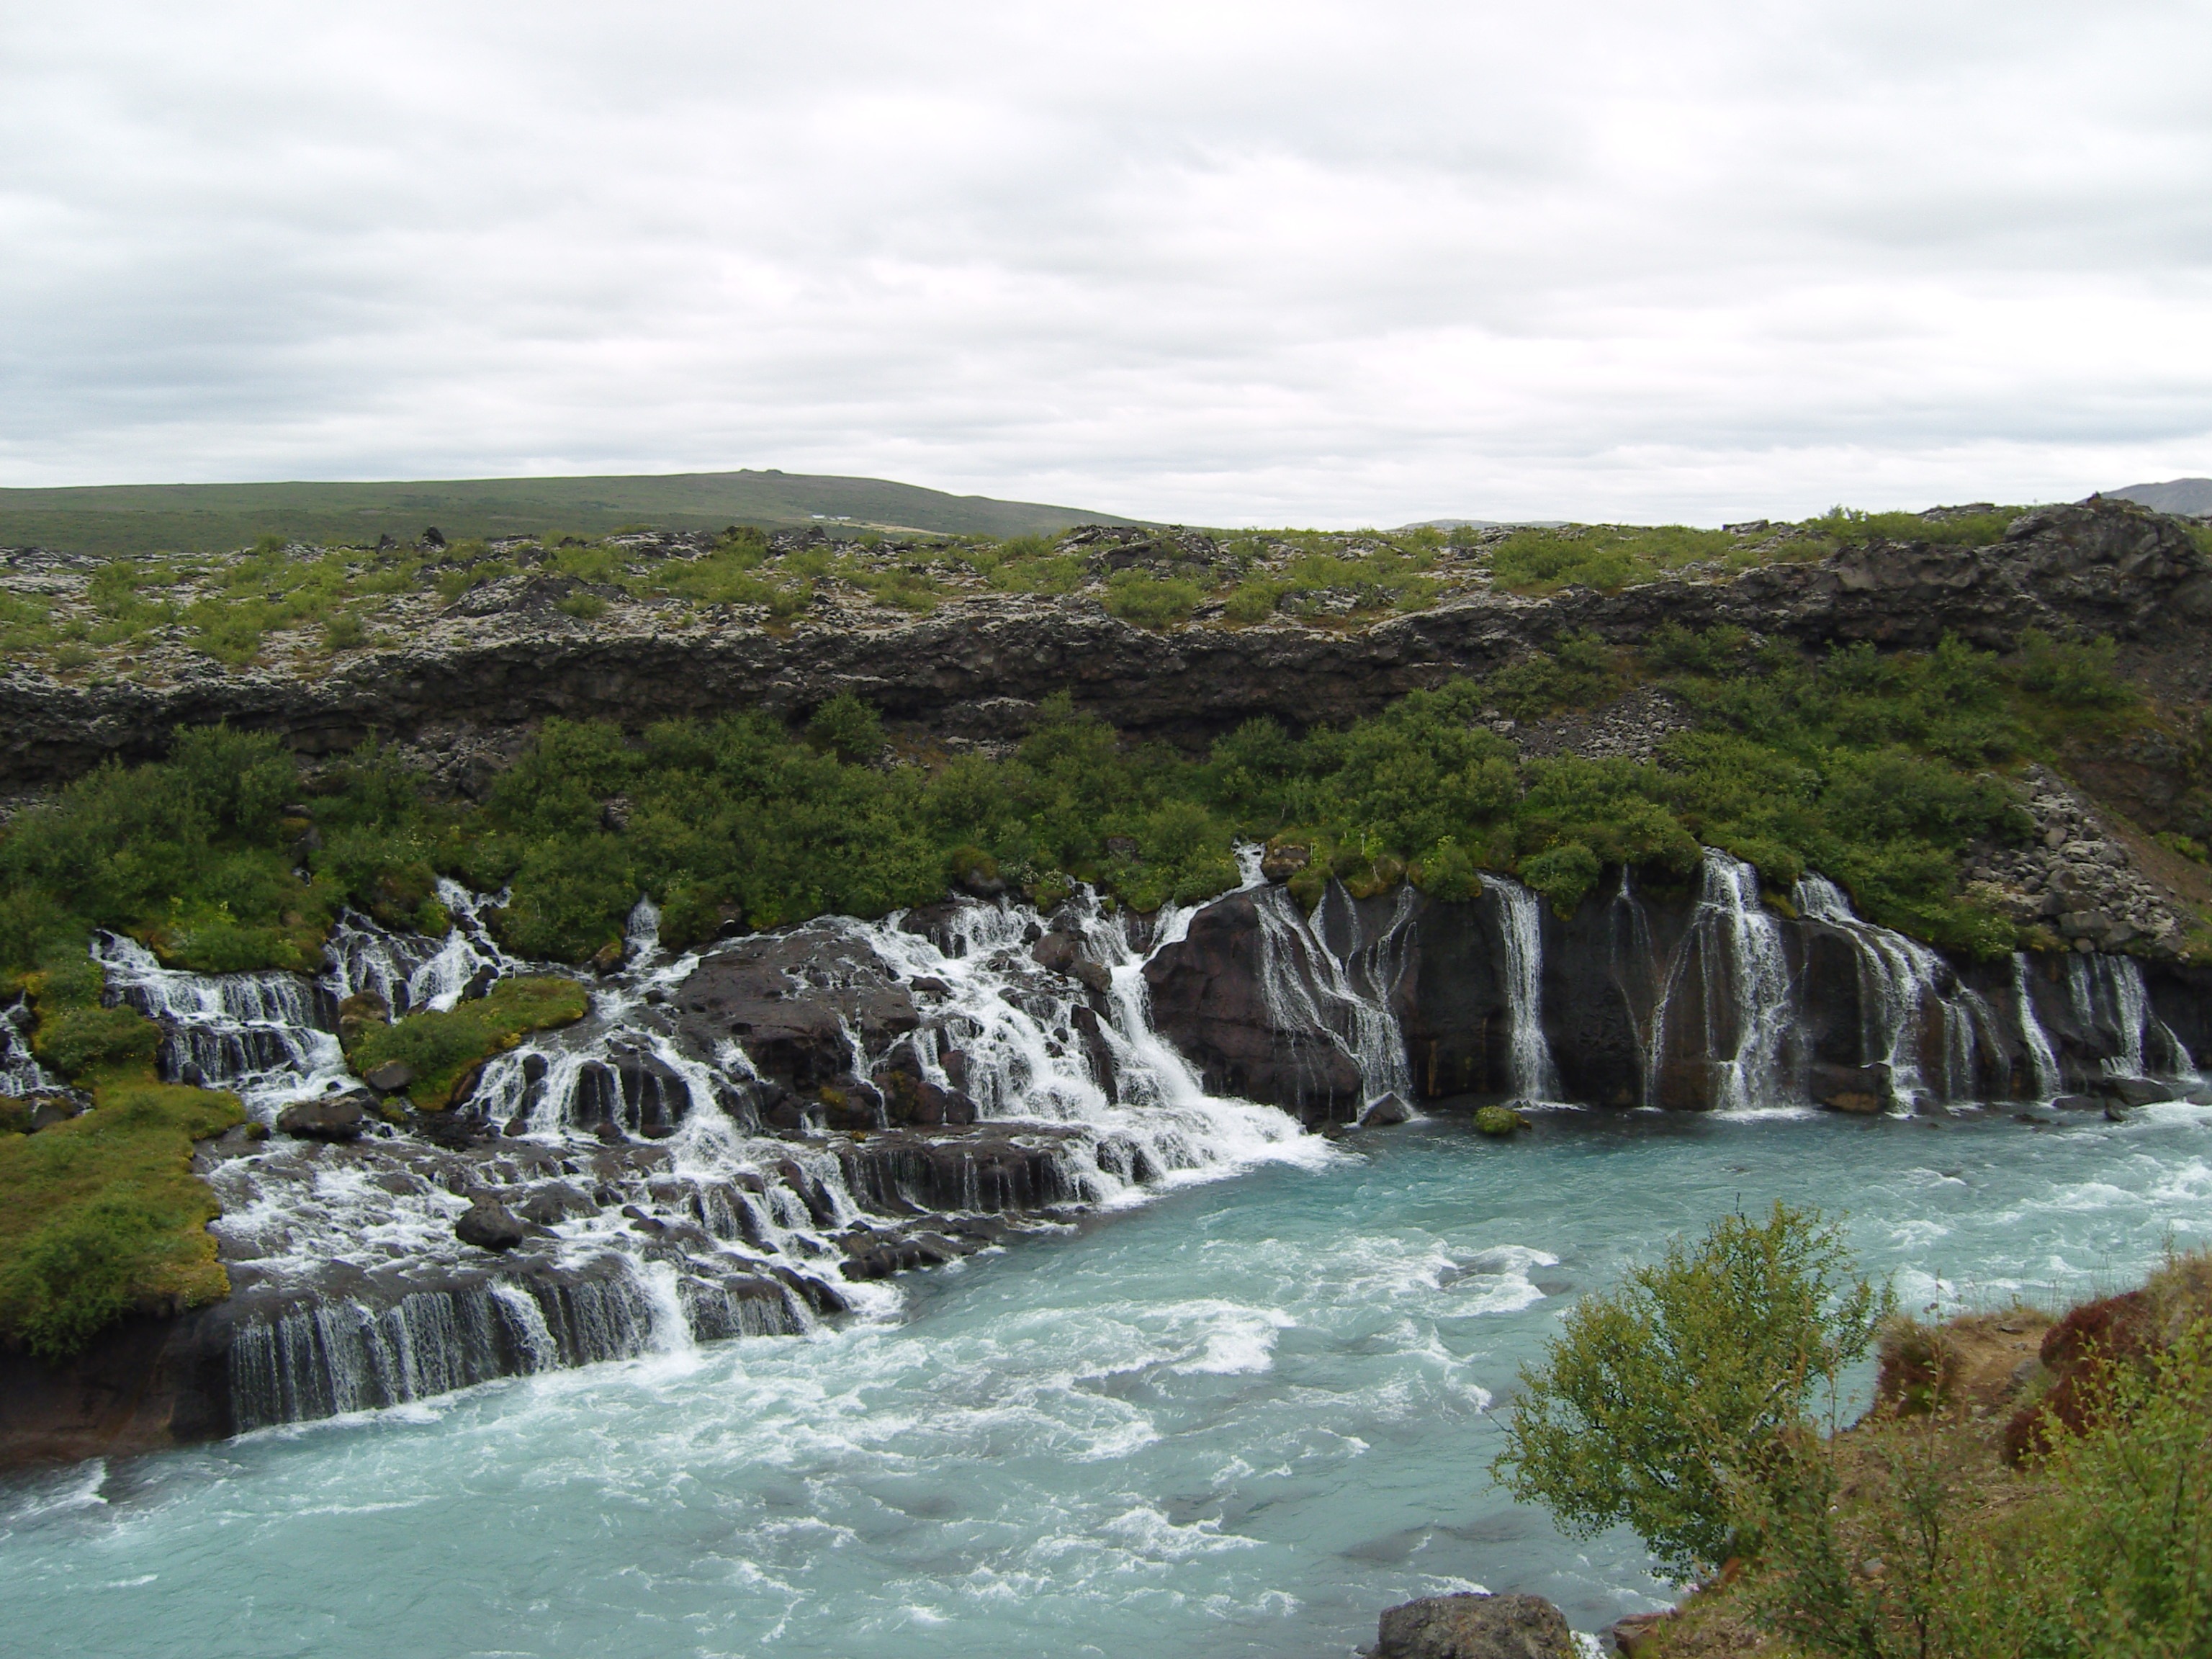
landscape, sea, coast, waterfall, river, overgrown, moss, idyllic, rapid, iceland, terrain, body of water, weave, turquoise, waterfalls, bach, water feature, hilly